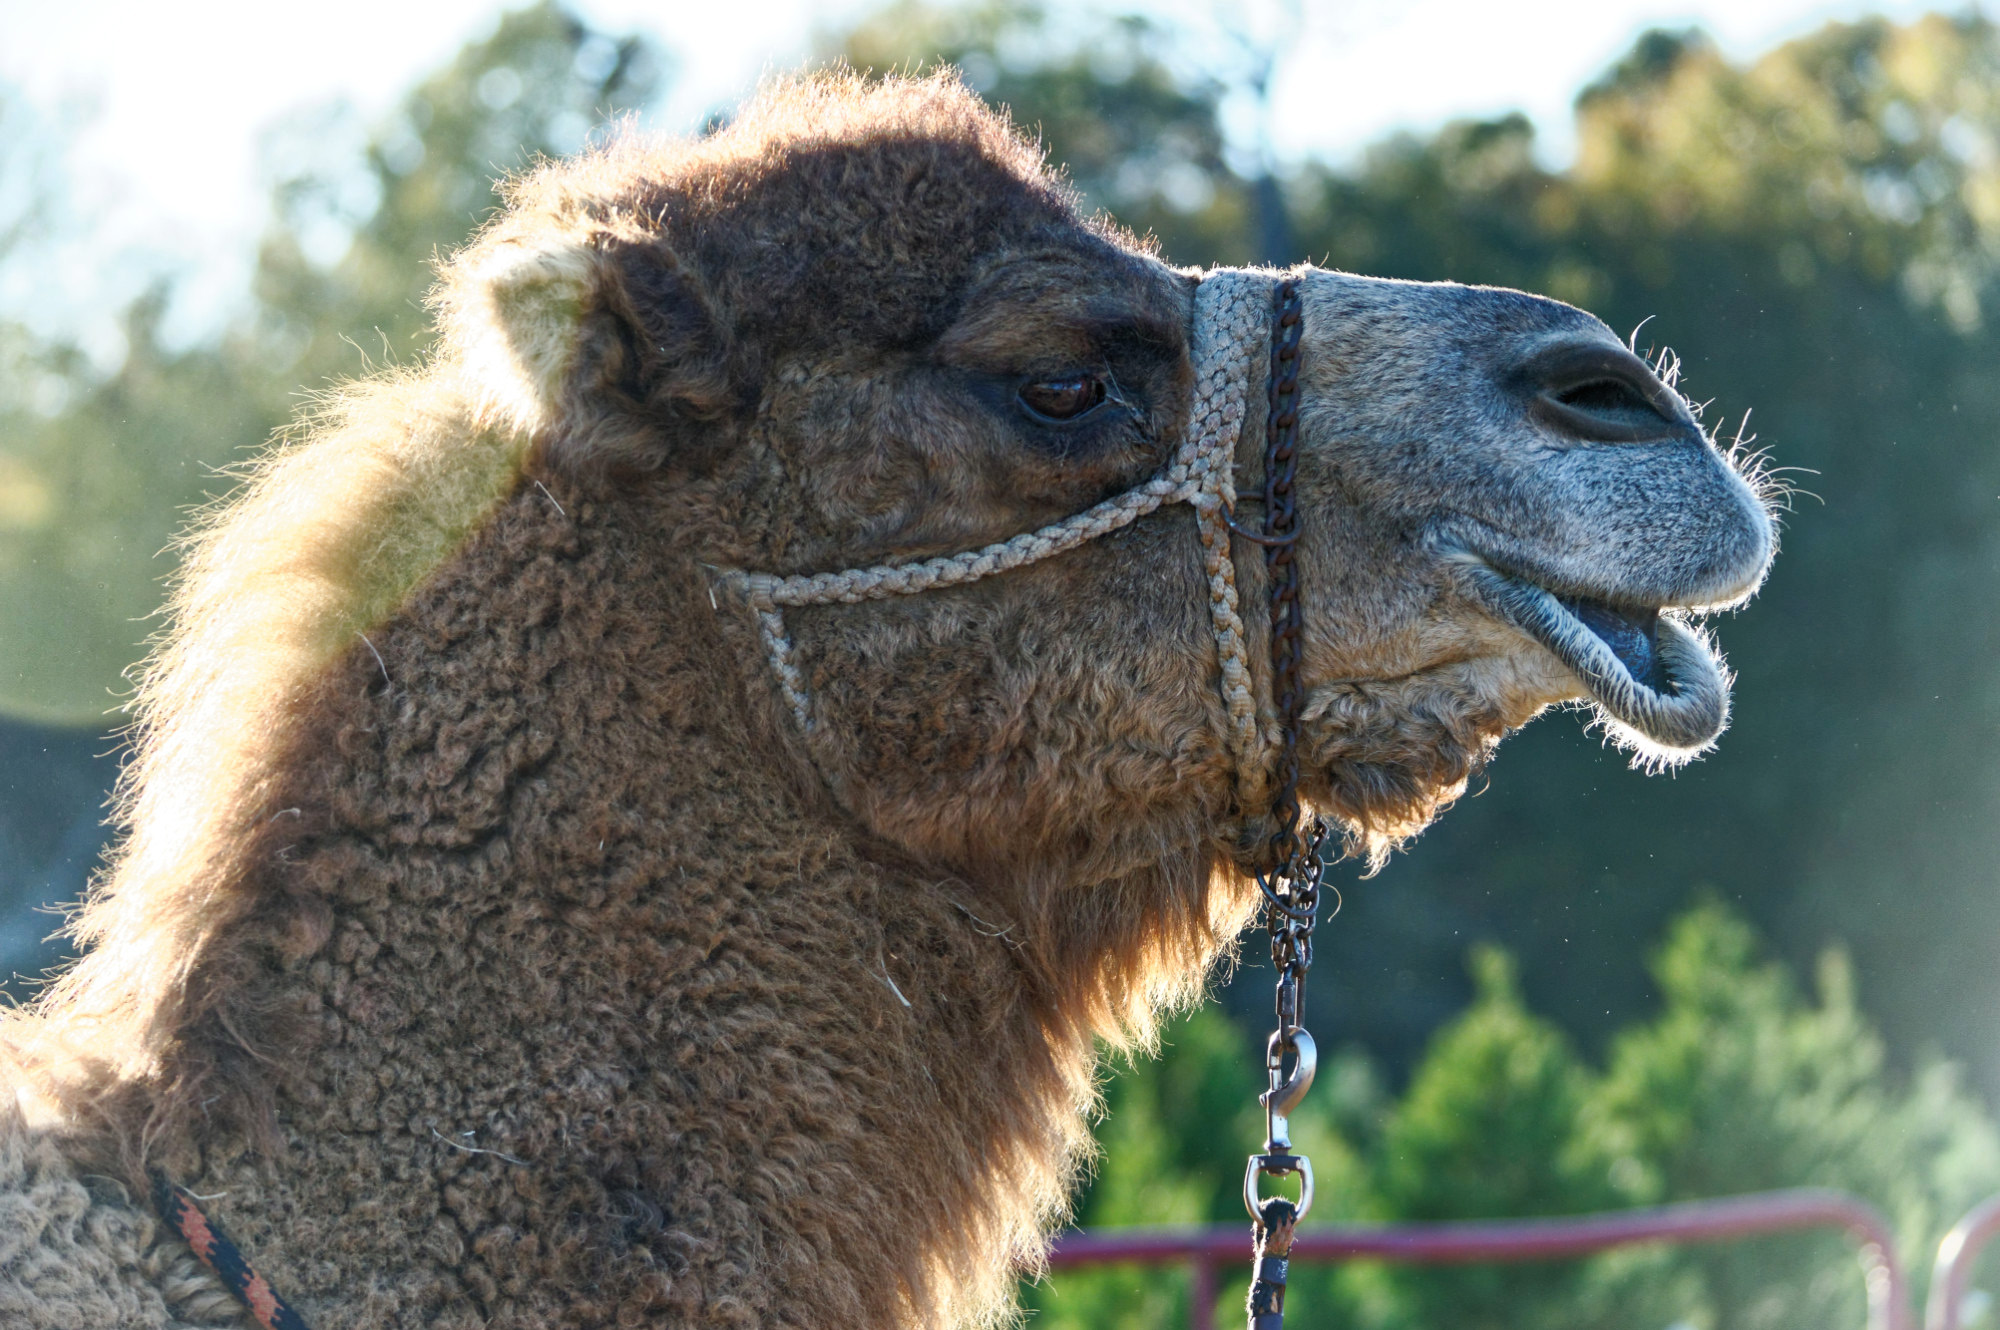
camel, head, eye, camelid, plant, working animal, fawn, terrestrial animal, bactrian camel, grass, snout, close up, livestock, tree, landscape, arabian camel, pack animal, wildlife